Anjajavy Forest

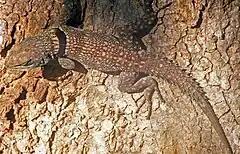
Collared iguanid lizard in the wild in Anjajavy Forest

There is abundandant birdlife present in the Anjajavy Forest, a paradise for birds and bird watchers. Inventories have documented the presence in the Protected Area of more than 134 different bird species. One of the most emblematic is the Madagascar fish eagle, which has four breeding pairs in the Anjajavy Forest according to Garbutt and Hogan. This very large bird of prey is endemic to western Madagascar, and the species is critically endangered.